Chick Fewster

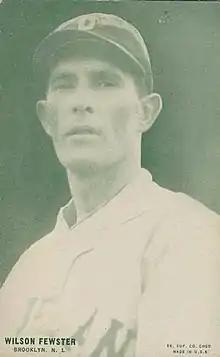

Wilson Lloyd "Chick" Fewster (November 10, 1896 – April 16, 1945) was an American professional baseball second baseman. He played eleven seasons in Major League Baseball (MLB) between 1917 and 1927 for the New York Yankees, Boston Red Sox, Cleveland Indians, and Brooklyn Robins. In his career, Fewster hit six home runs and drove in 167 RBI. He died of coronary occlusion at age 49.